Duhok Governorate

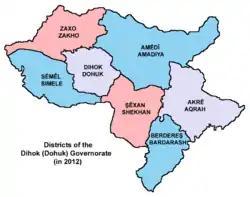

Duhok Governorate is divided into seven districts, four of which are officially part of Kurdistan Region, while three others are under "de facto" control of the Kurdistan Regional Government: